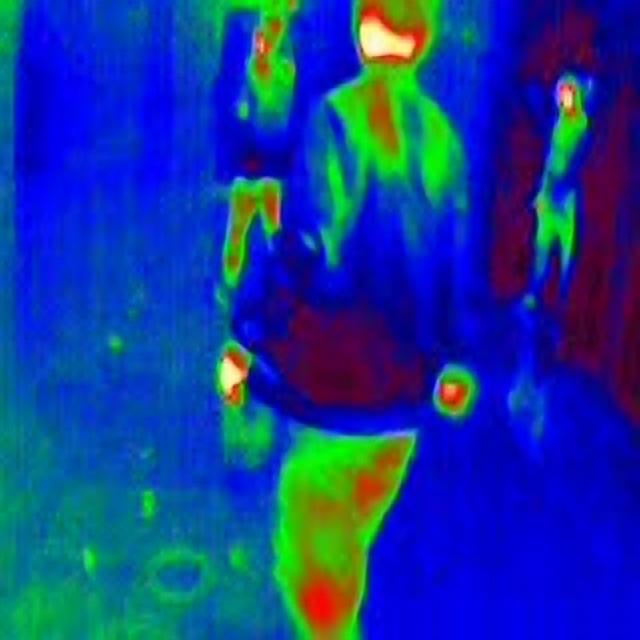
Detected objects:
label: person
label: person
label: person